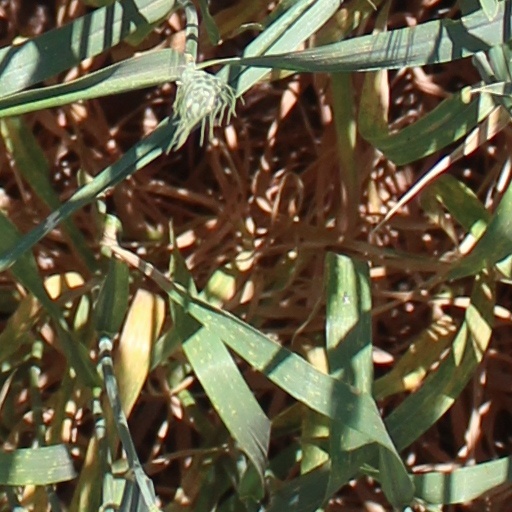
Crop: wheat